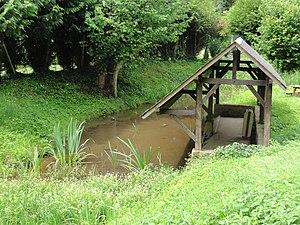
Saint-Épain (Indre-et-Loire) Lavoir
Sainte-Maure-de-Touraine est une commune française du département d'Indre-et-Loire, dans la région Centre-Val de Loire.